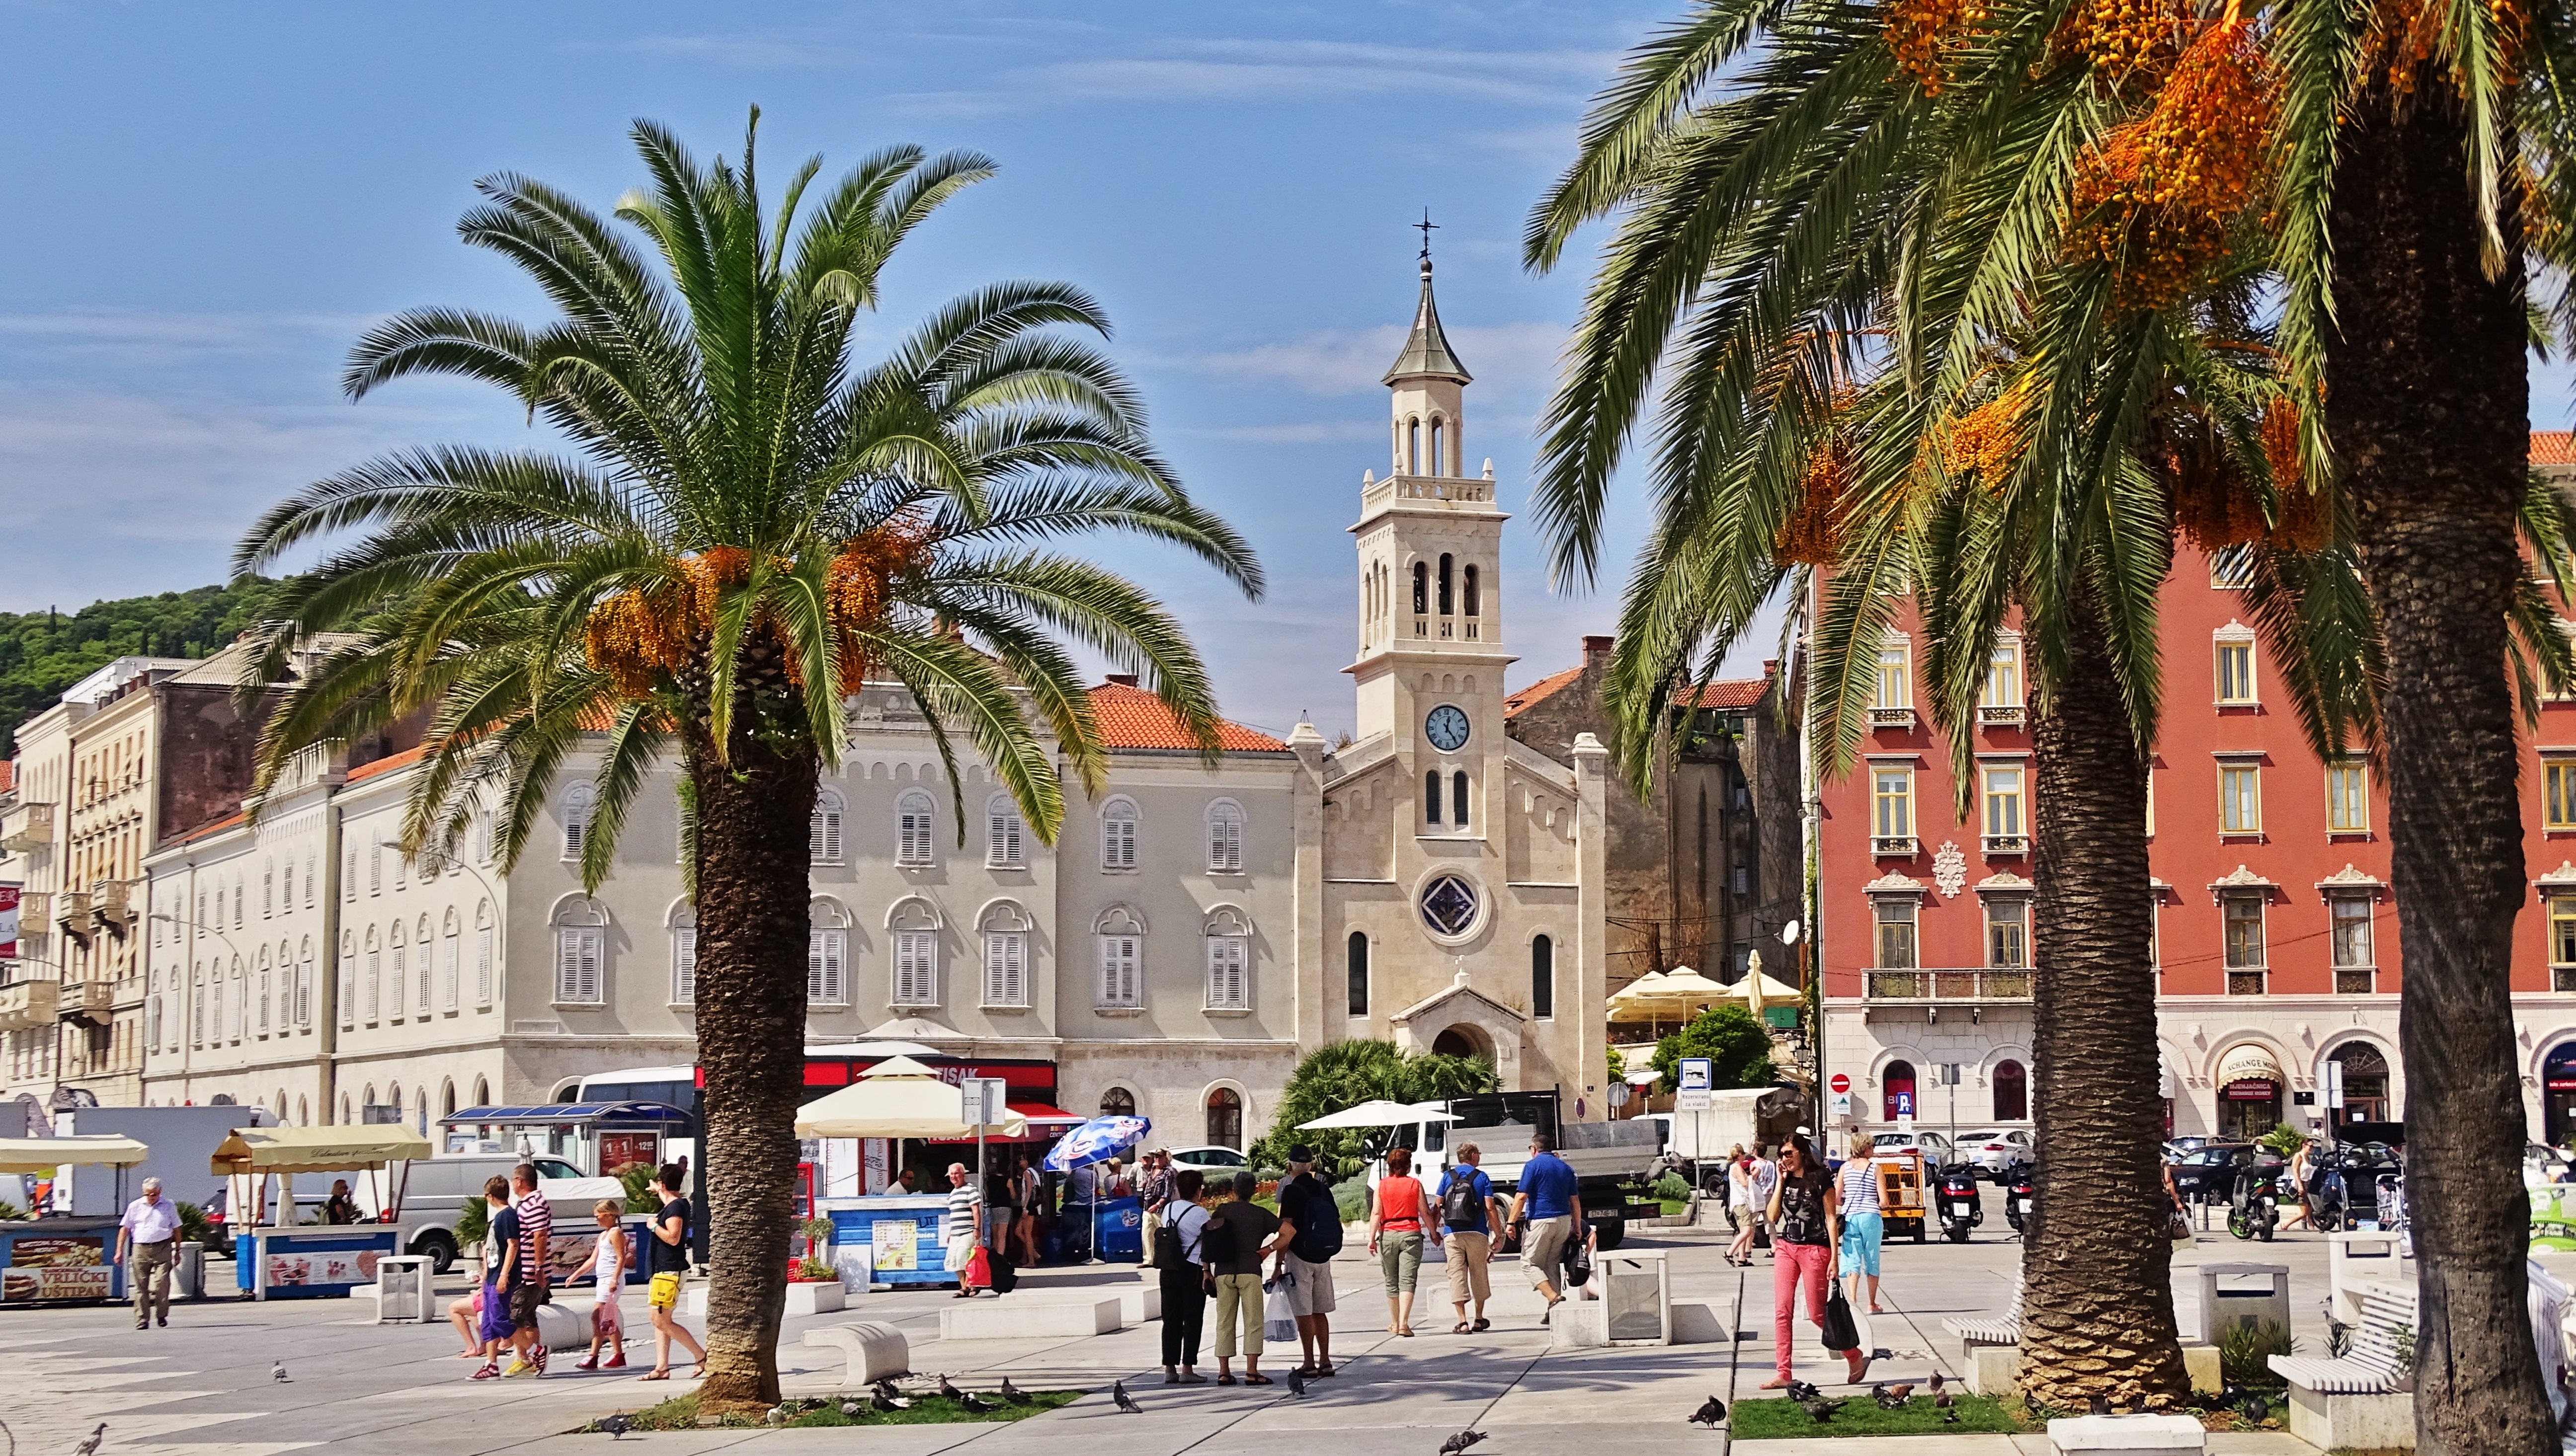
tree, town, city, walkway, cityscape, downtown, summer, vacation, europe, plaza, landmark, tourism, old town, croatia, town square, palm trees, split, neighbourhood, arecales